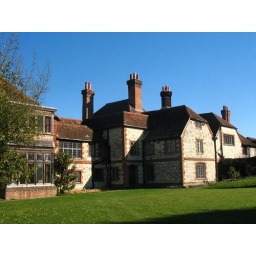
This needs a person in front of it for scale.. it's not as imposing a building as it looks here.